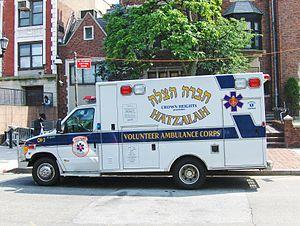
Hatzalah ou Hatzolah est le nom générique de plusieurs organismes ou unités de secouristes bénévoles de service médical d'urgence qui répond initialement aux besoins de certaines communautés juives du monde entier. Bien que leurs sections locales soient indépendantes, la plupart d'entre elles partagent le même nom. Le mot Hatzalah, peut être écrit de plusieurs façons : Hatzolah, Hatzoloh, United Hatzalah, Tsevet Hatzala ou Chevra Hatzala.